Harry Dunkinson

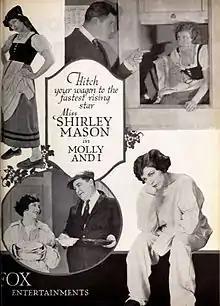
Dunkinson (lower left) with Mason in advertisement for "Molly and I" (1920)

Harry Dunkinson (December 16, 1876 – March 14, 1936) was an American film and stage actor. He appeared in more than 140 films between 1912 and 1935. He was born in New York City and died in California.